Belshazzar's feast

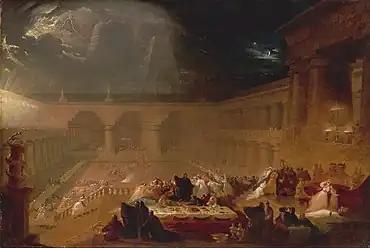
John Martin, "Belshazzar's Feast", 1821, half-size sketch held by the Yale Center for British Art

Belshazzar's feast, or the story of the writing on the wall, chapter 5 in the Book of Daniel, tells how Neo-Babylonian royal Belshazzar holds a great feast and drinks from the vessels that had been looted in the destruction of the First Temple. A hand appears and writes on the wall. The terrified Belshazzar calls for his wise men, but they cannot read the writing. The queen advises him to send for Daniel, renowned for his wisdom. Daniel reminds Belshazzar that his father, Nebuchadnezzar, when he became arrogant, was thrown down until he learned that God has sovereignty over the kingdom of men (see Daniel 4). Belshazzar had likewise blasphemed God, and so God sent this hand. Daniel then reads the message and interprets it: God has numbered Belshazzar's days, he has been weighed and found wanting, and his kingdom will be given to the Medes and the Persians.